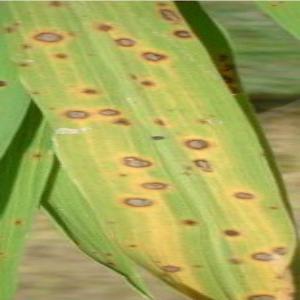
Disease: Brownspot